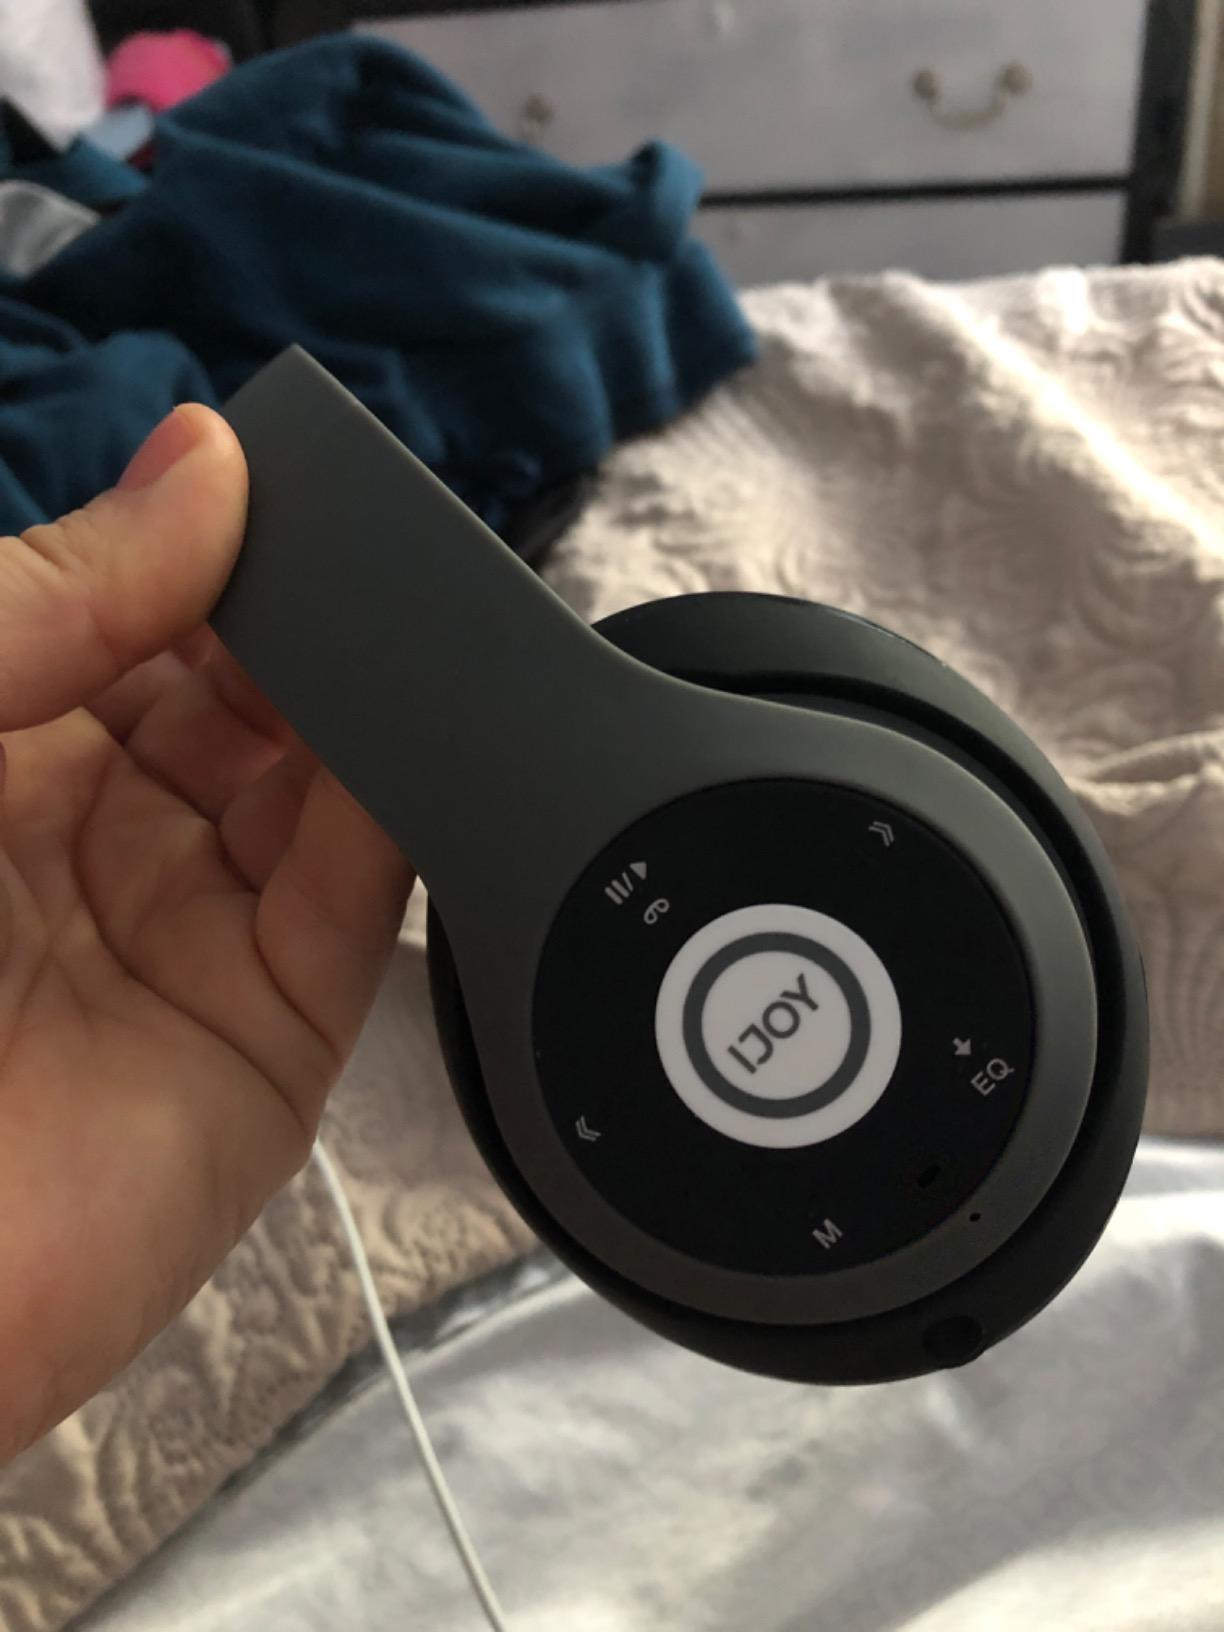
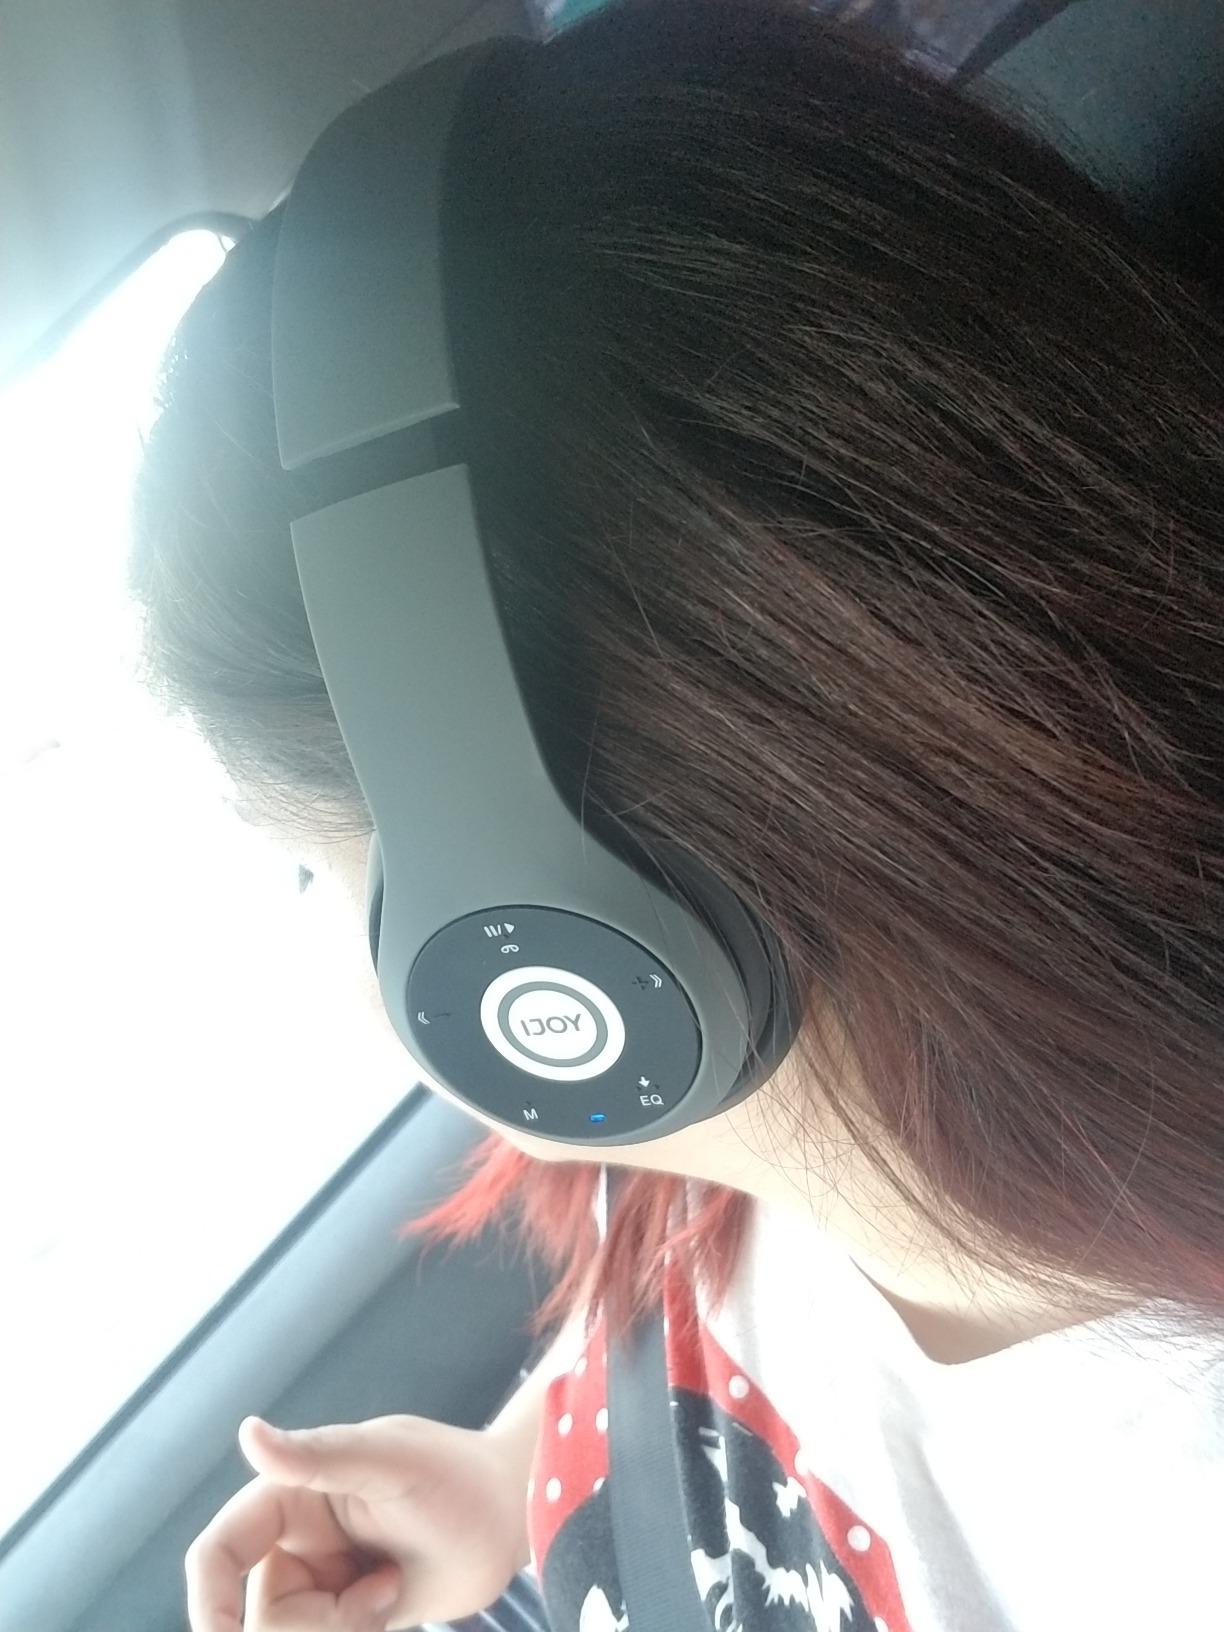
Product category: headphones
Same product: yes